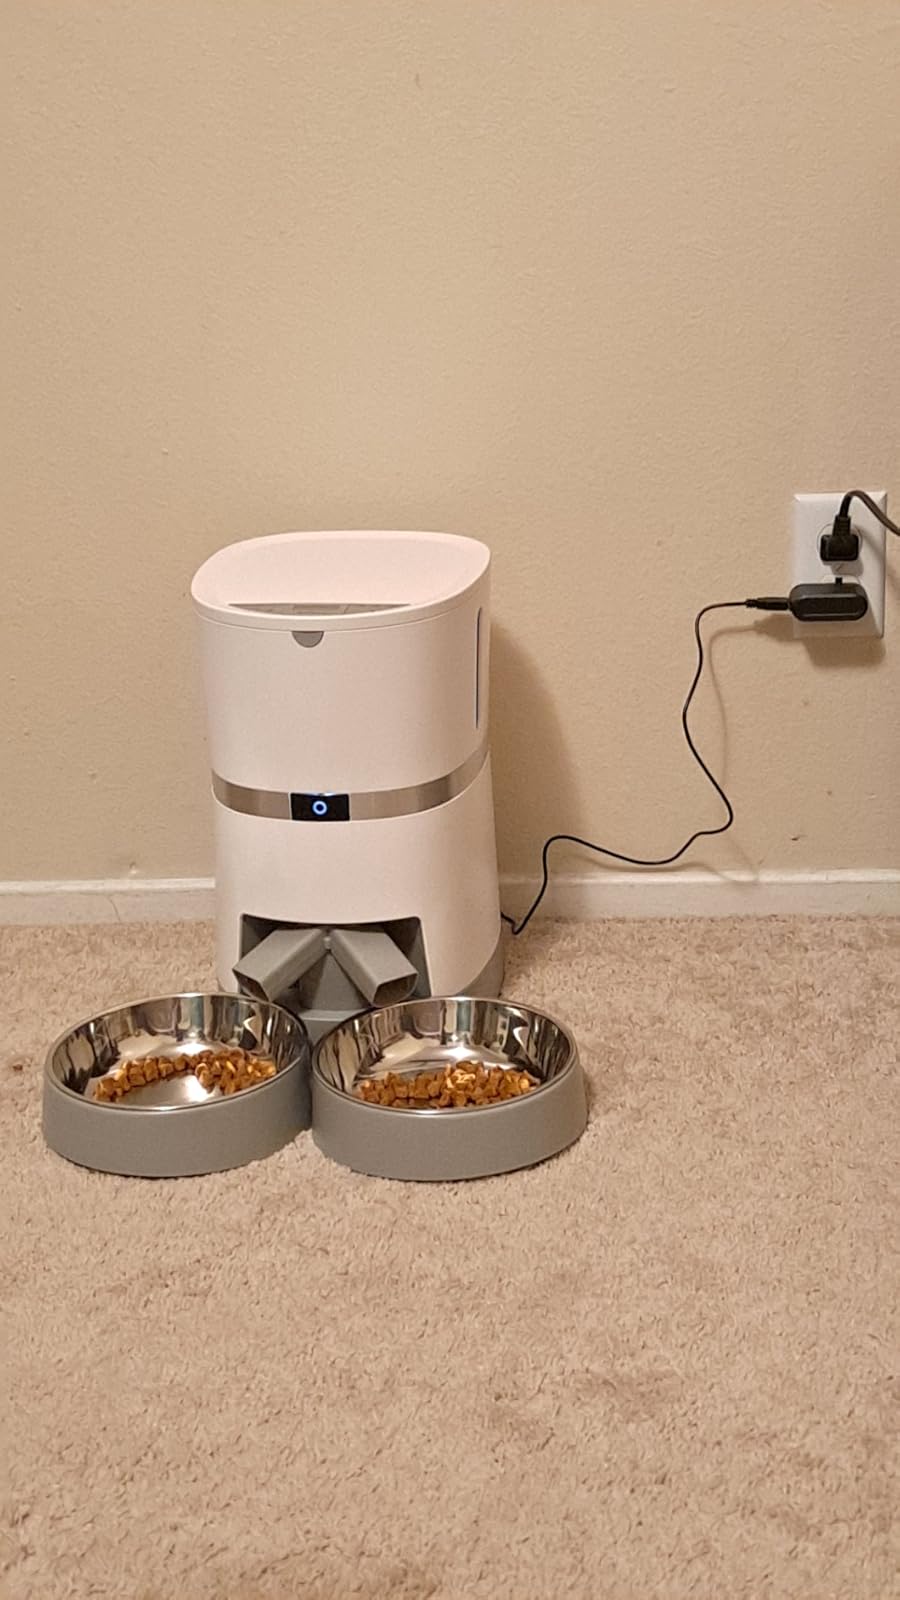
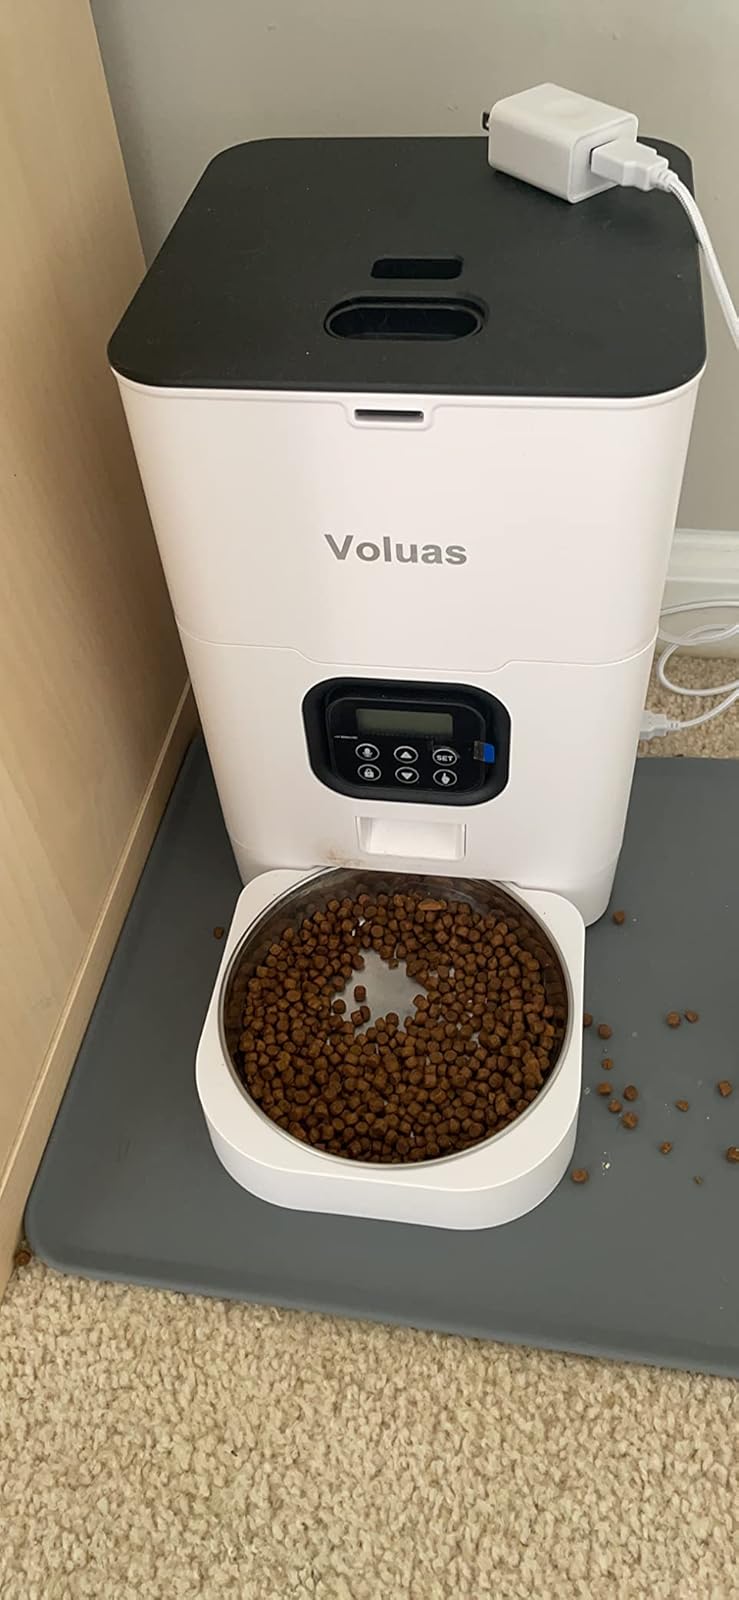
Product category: items_feeder
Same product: no